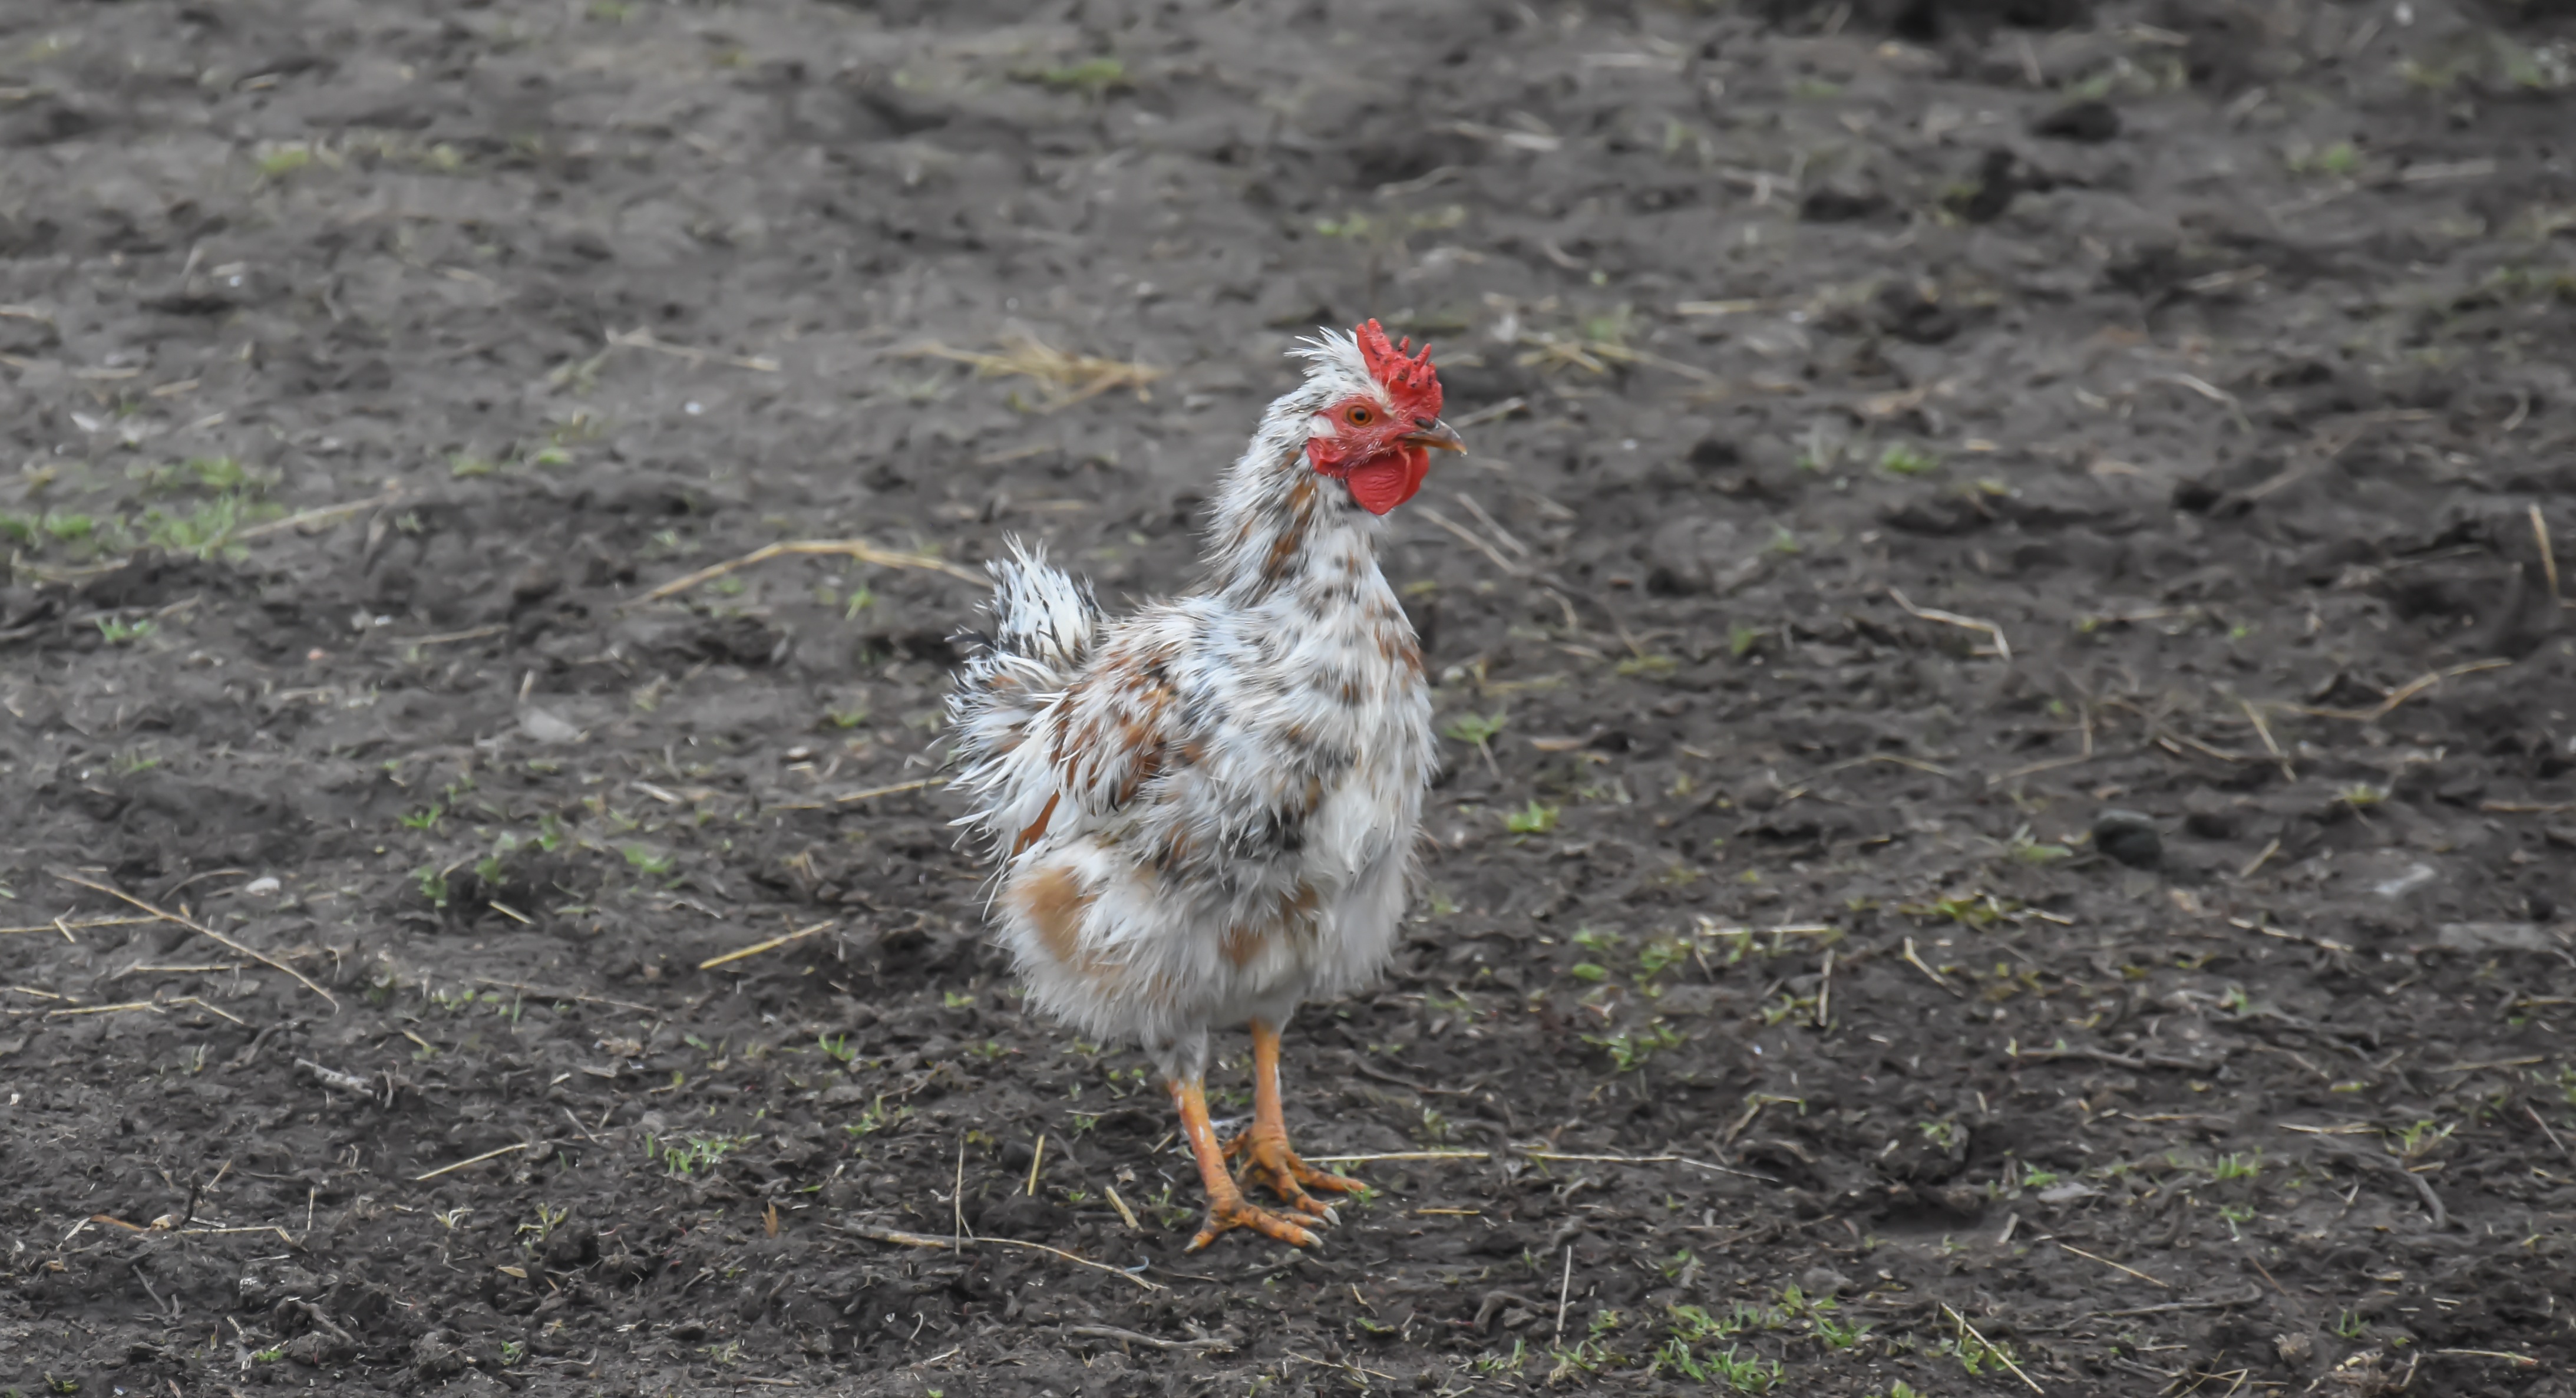
nature, bird, white, farm, prairie, animal, farming, beak, livestock, natural, agriculture, meat, feather, chicken, fowl, fauna, egg, rooster, poultry, galliformes, vertebrate, domestic, farmyard, chick, organic, phasianidae